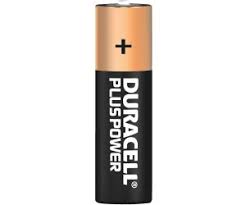
Waste category: battery